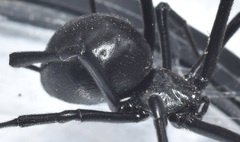
Species: Lactrodectus_hesperus